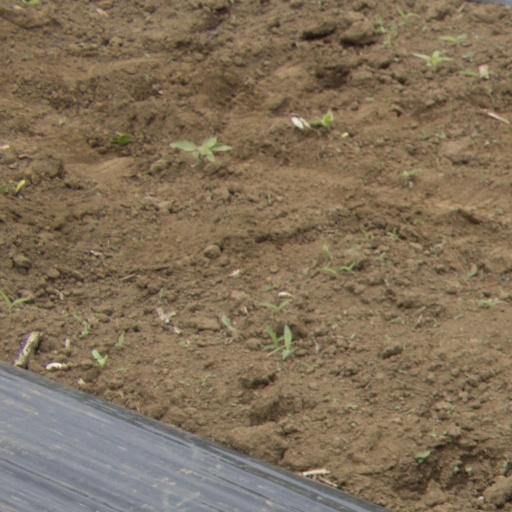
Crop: Jerusalem artichoke